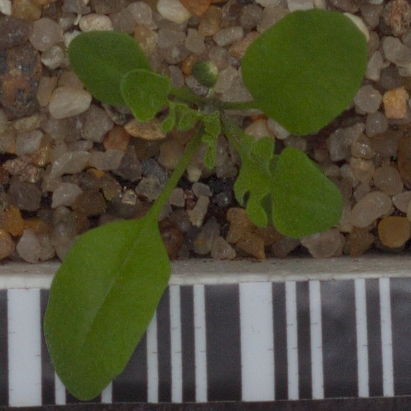
Label: shepherds_purse